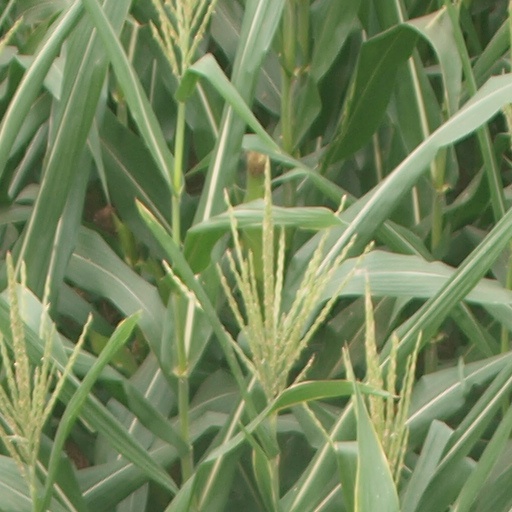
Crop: maize; corn